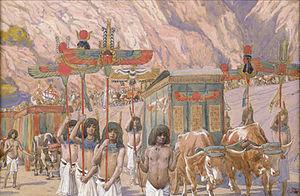
Le Pays de Canaan est une expression de la Bible hébraïque qui désigne la région de Canaan.